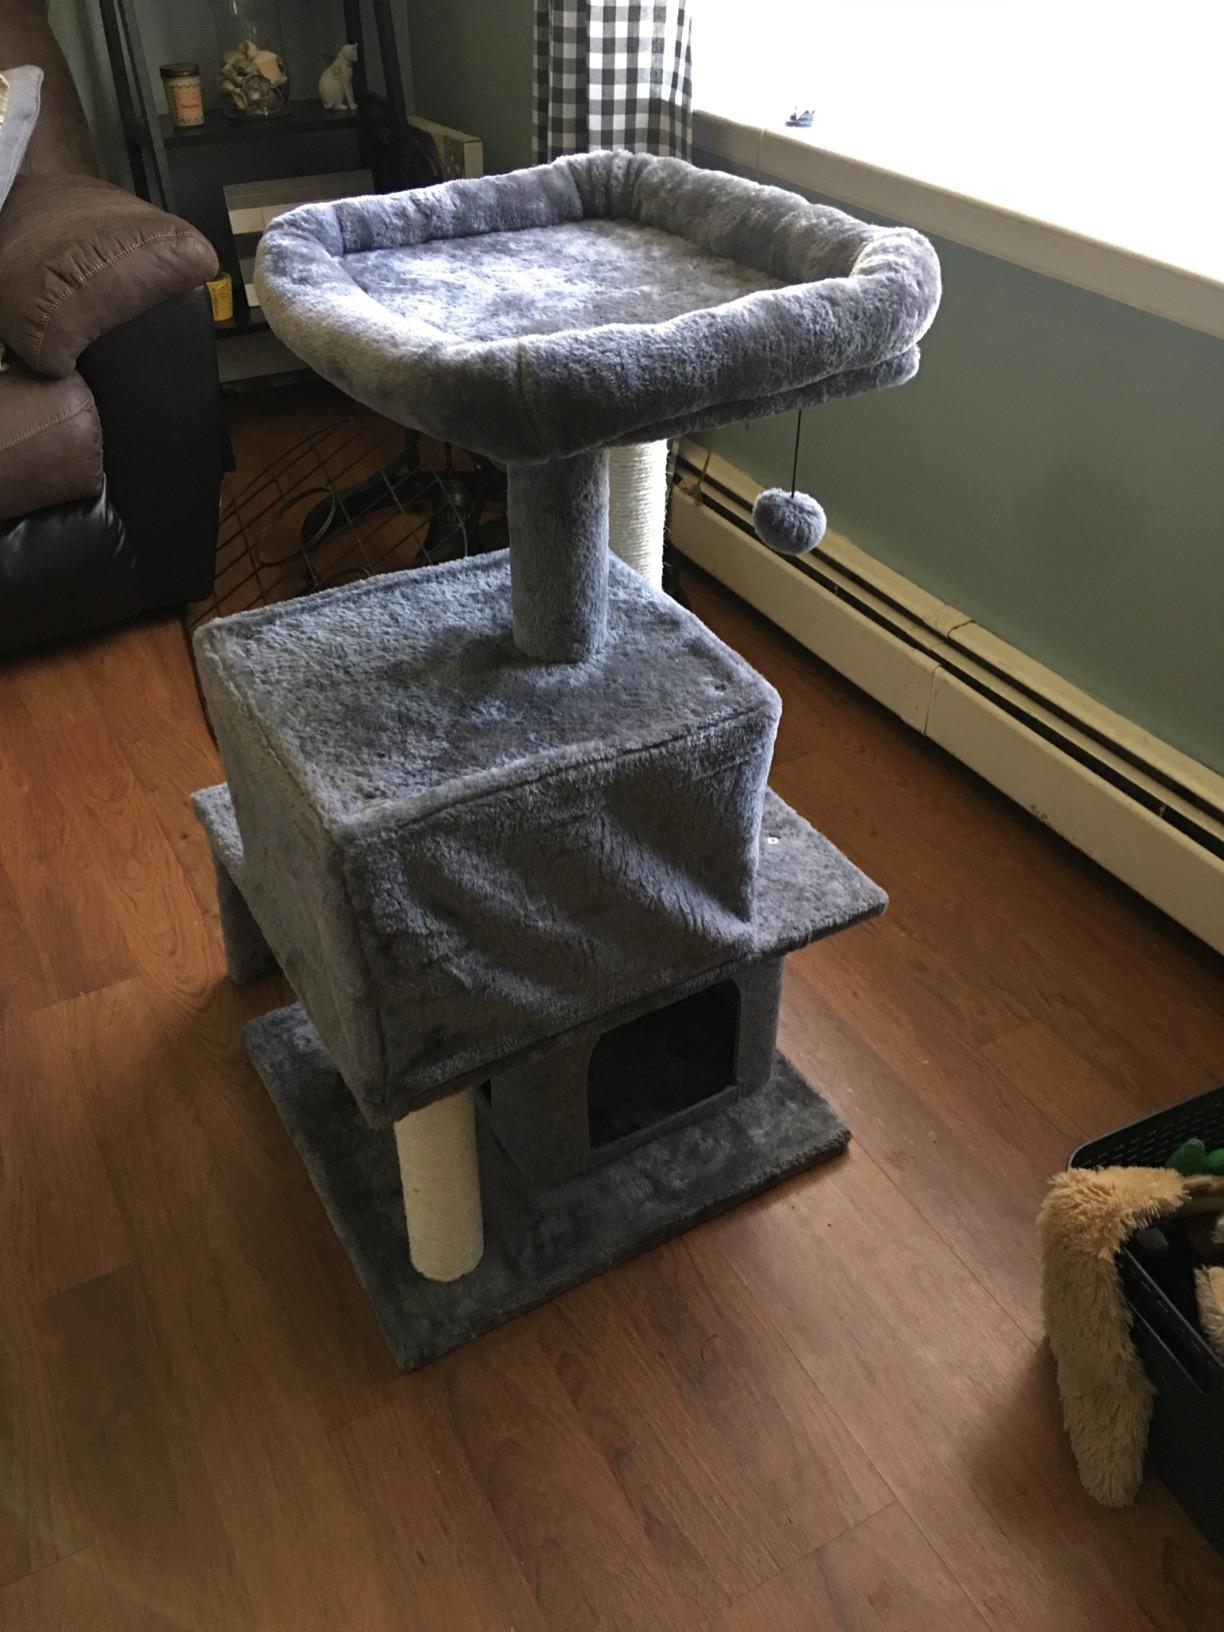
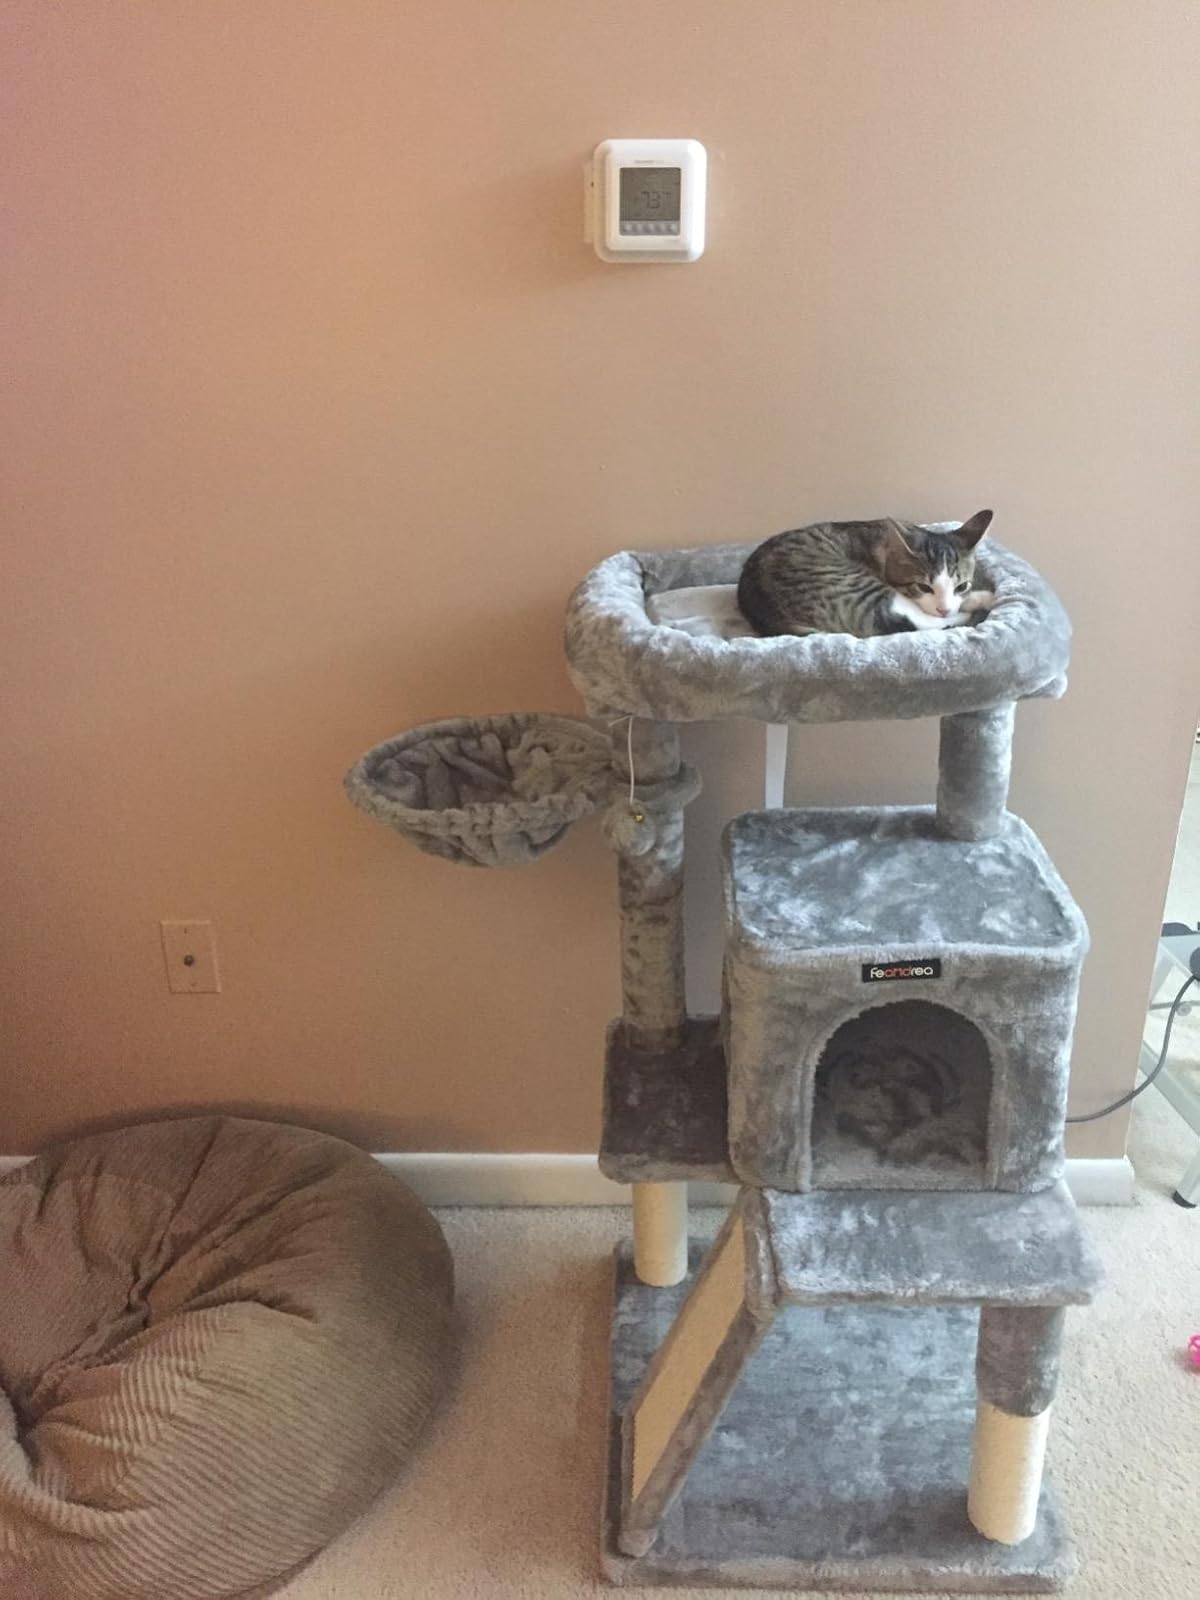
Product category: items_cat tree
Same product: no